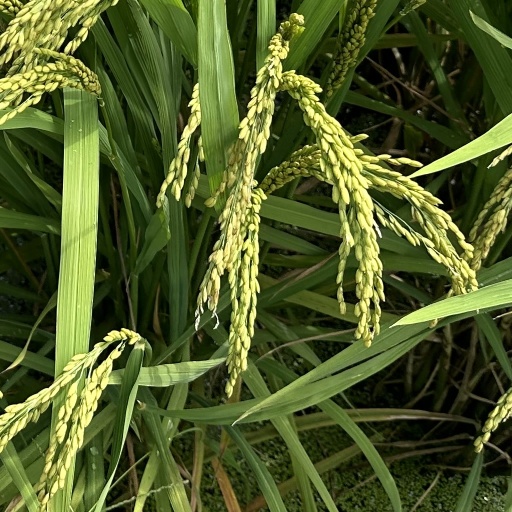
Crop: rice